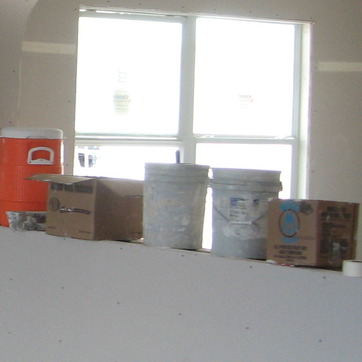
Material: plastic